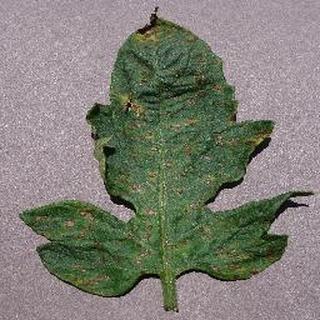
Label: tomato_septoria_leaf_spot